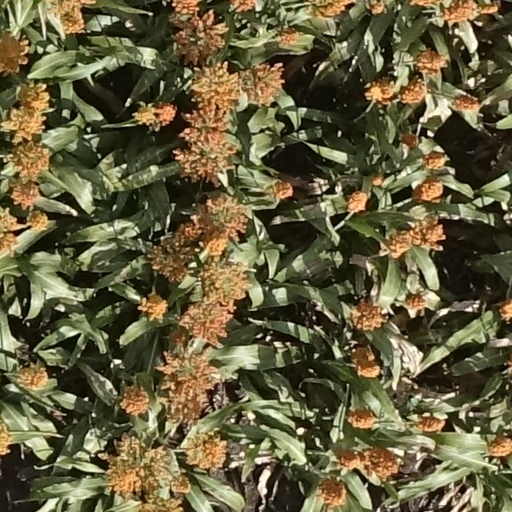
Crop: sorghum